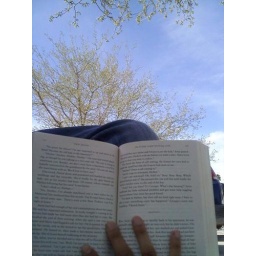
a book, nce weather, and the shade tree in front of my house